Invergordon, Victoria

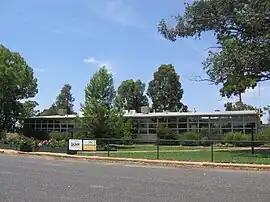
Former Invergordon Primary School

Invergordon is a town in northern Victoria, Australia.